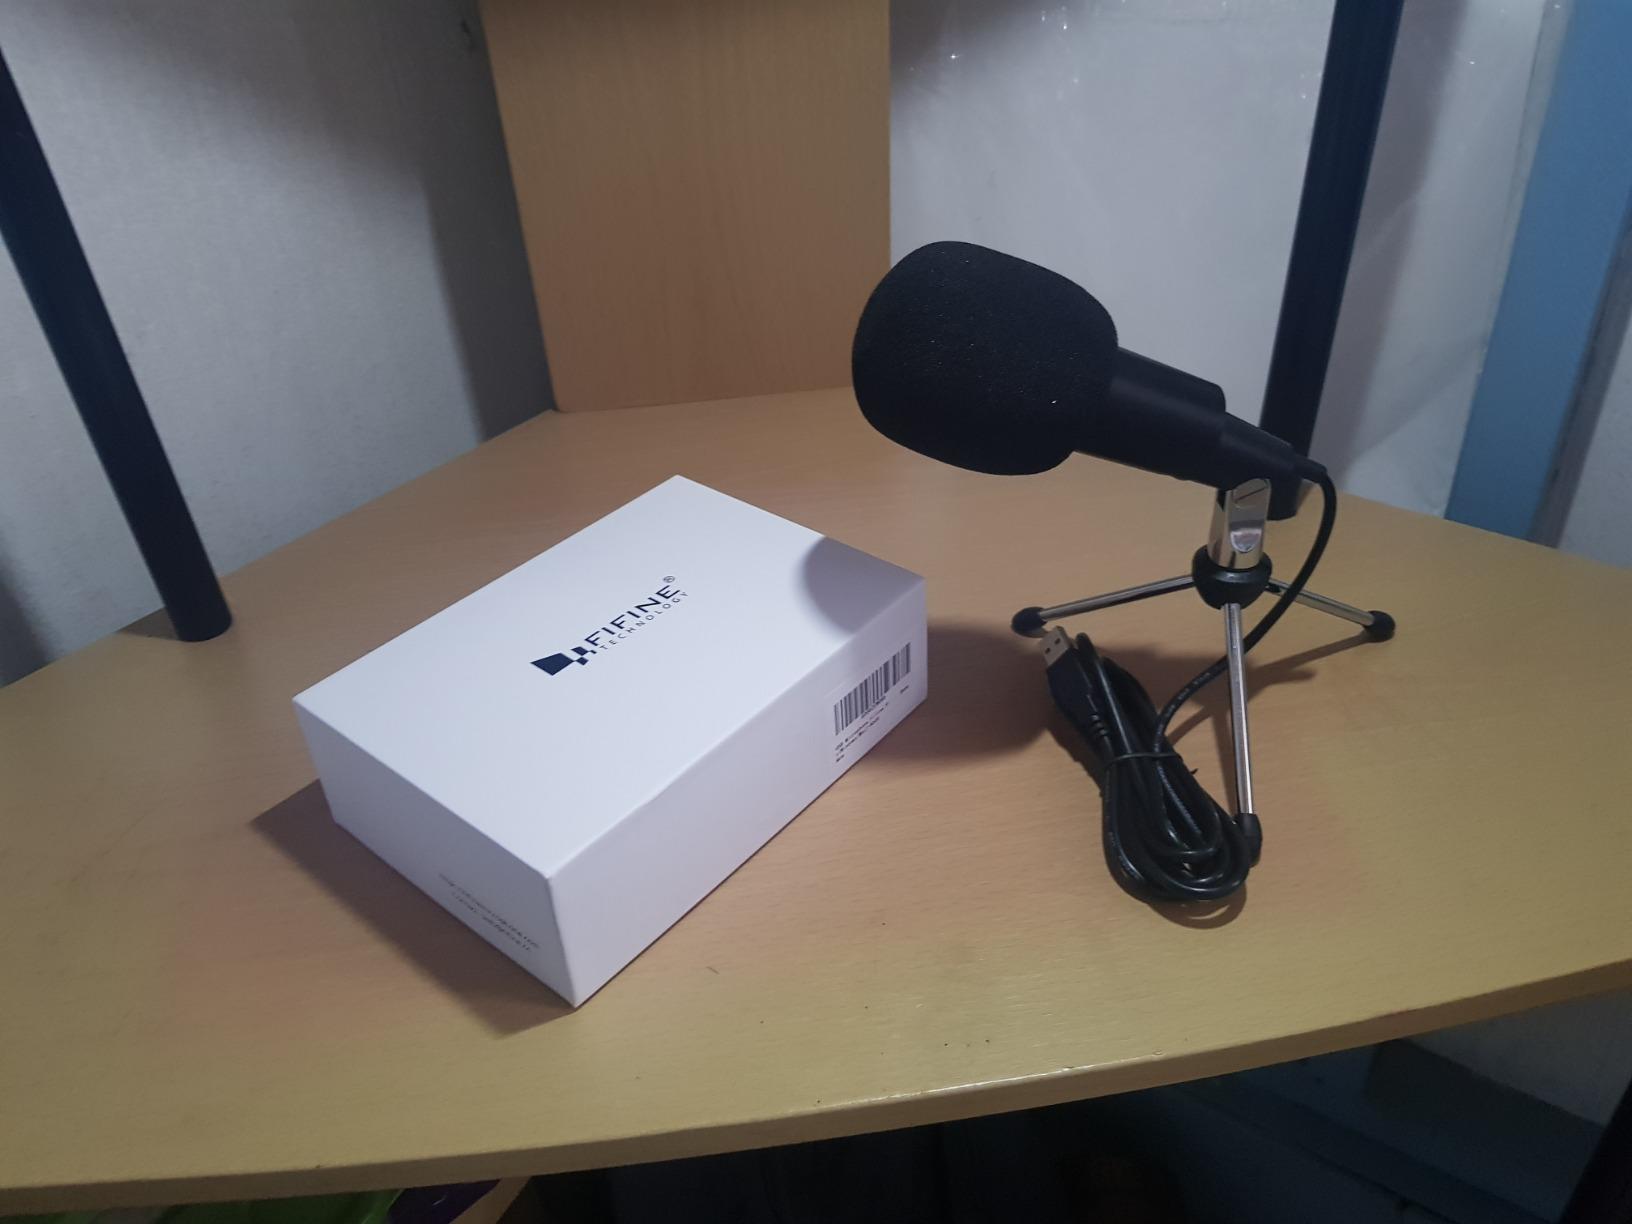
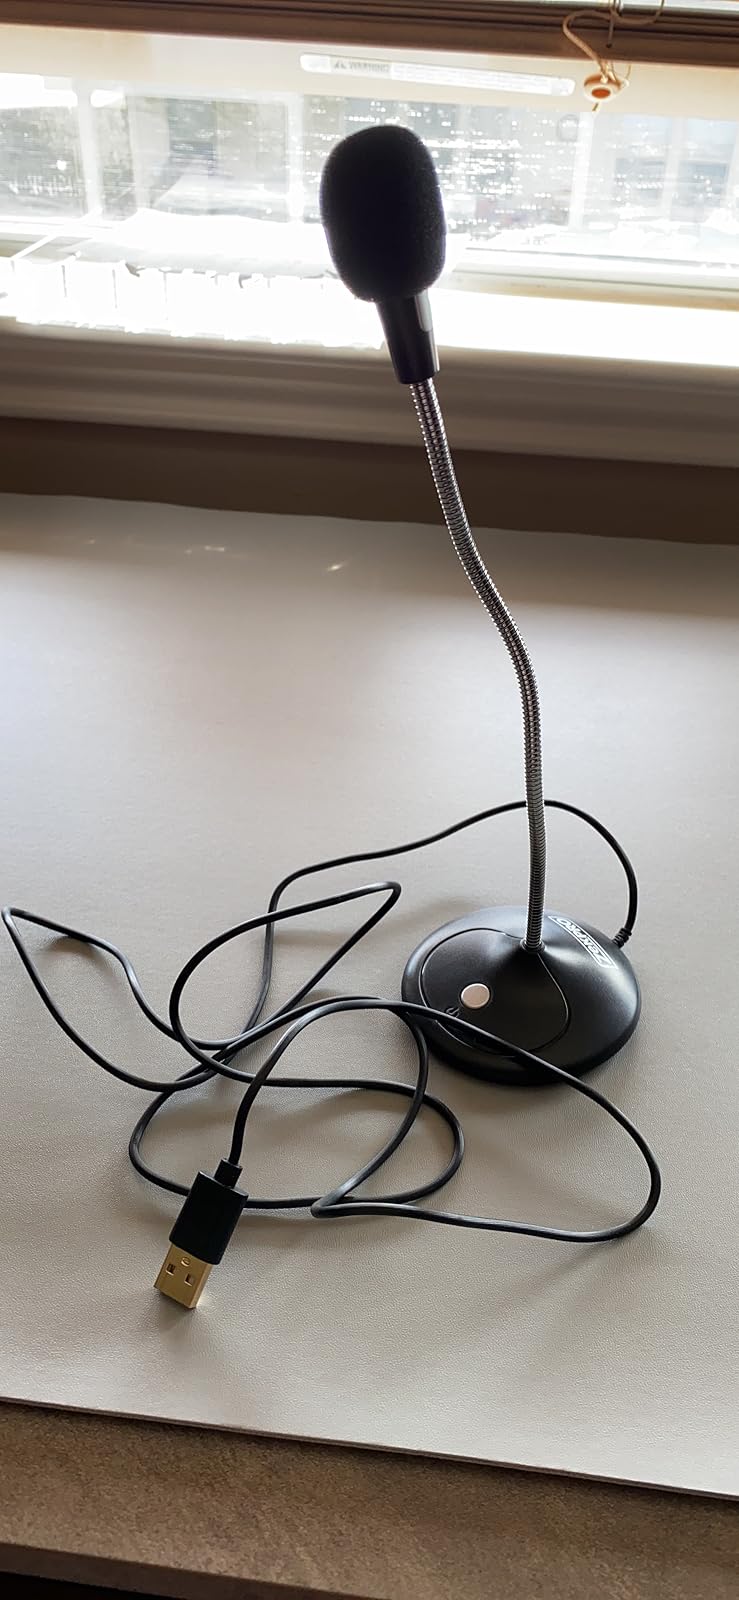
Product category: microphone
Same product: no